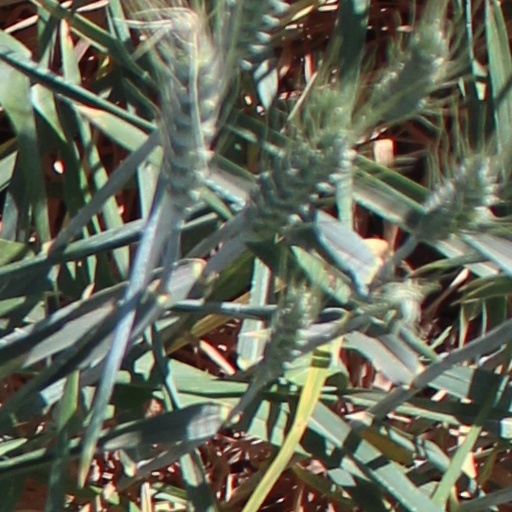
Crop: wheat